Xitang

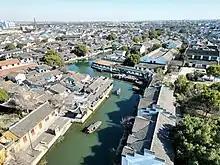
Aerial perspective of Xitang's Canals

Its history dates back to at least the Spring and Autumn period (770 BC–476 BC) when it was located at the border of the State of Yue and Wu. According to legend, Wu Zixu, a well-known scholar and military general, ordered to dig many canals and a pond to facilitate water transportation and to channel water to Jiashan County, and thus Xitang is also called "Xutang".